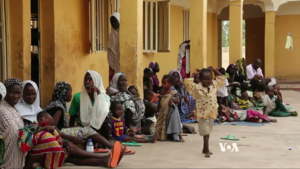
Femmes et enfants otages de Boko Haram après avoir été délivrés par l'armée nigériane en 2015.
La bataille de la forêt de Sambisa a lieu lors de l'insurrection de Boko Haram.
L'insurrection djihadiste au Nigeria ou insurrection de Boko Haram est un conflit armé qui éclate en 2009 dans le nord du Nigeria. Cette guerre oppose l'État nigérian, le Cameroun, le Tchad et le Niger aux groupes salafistes djihadistes de Boko Haram et Ansaru, dont le but est d'établir un califat et d'instaurer la charia.